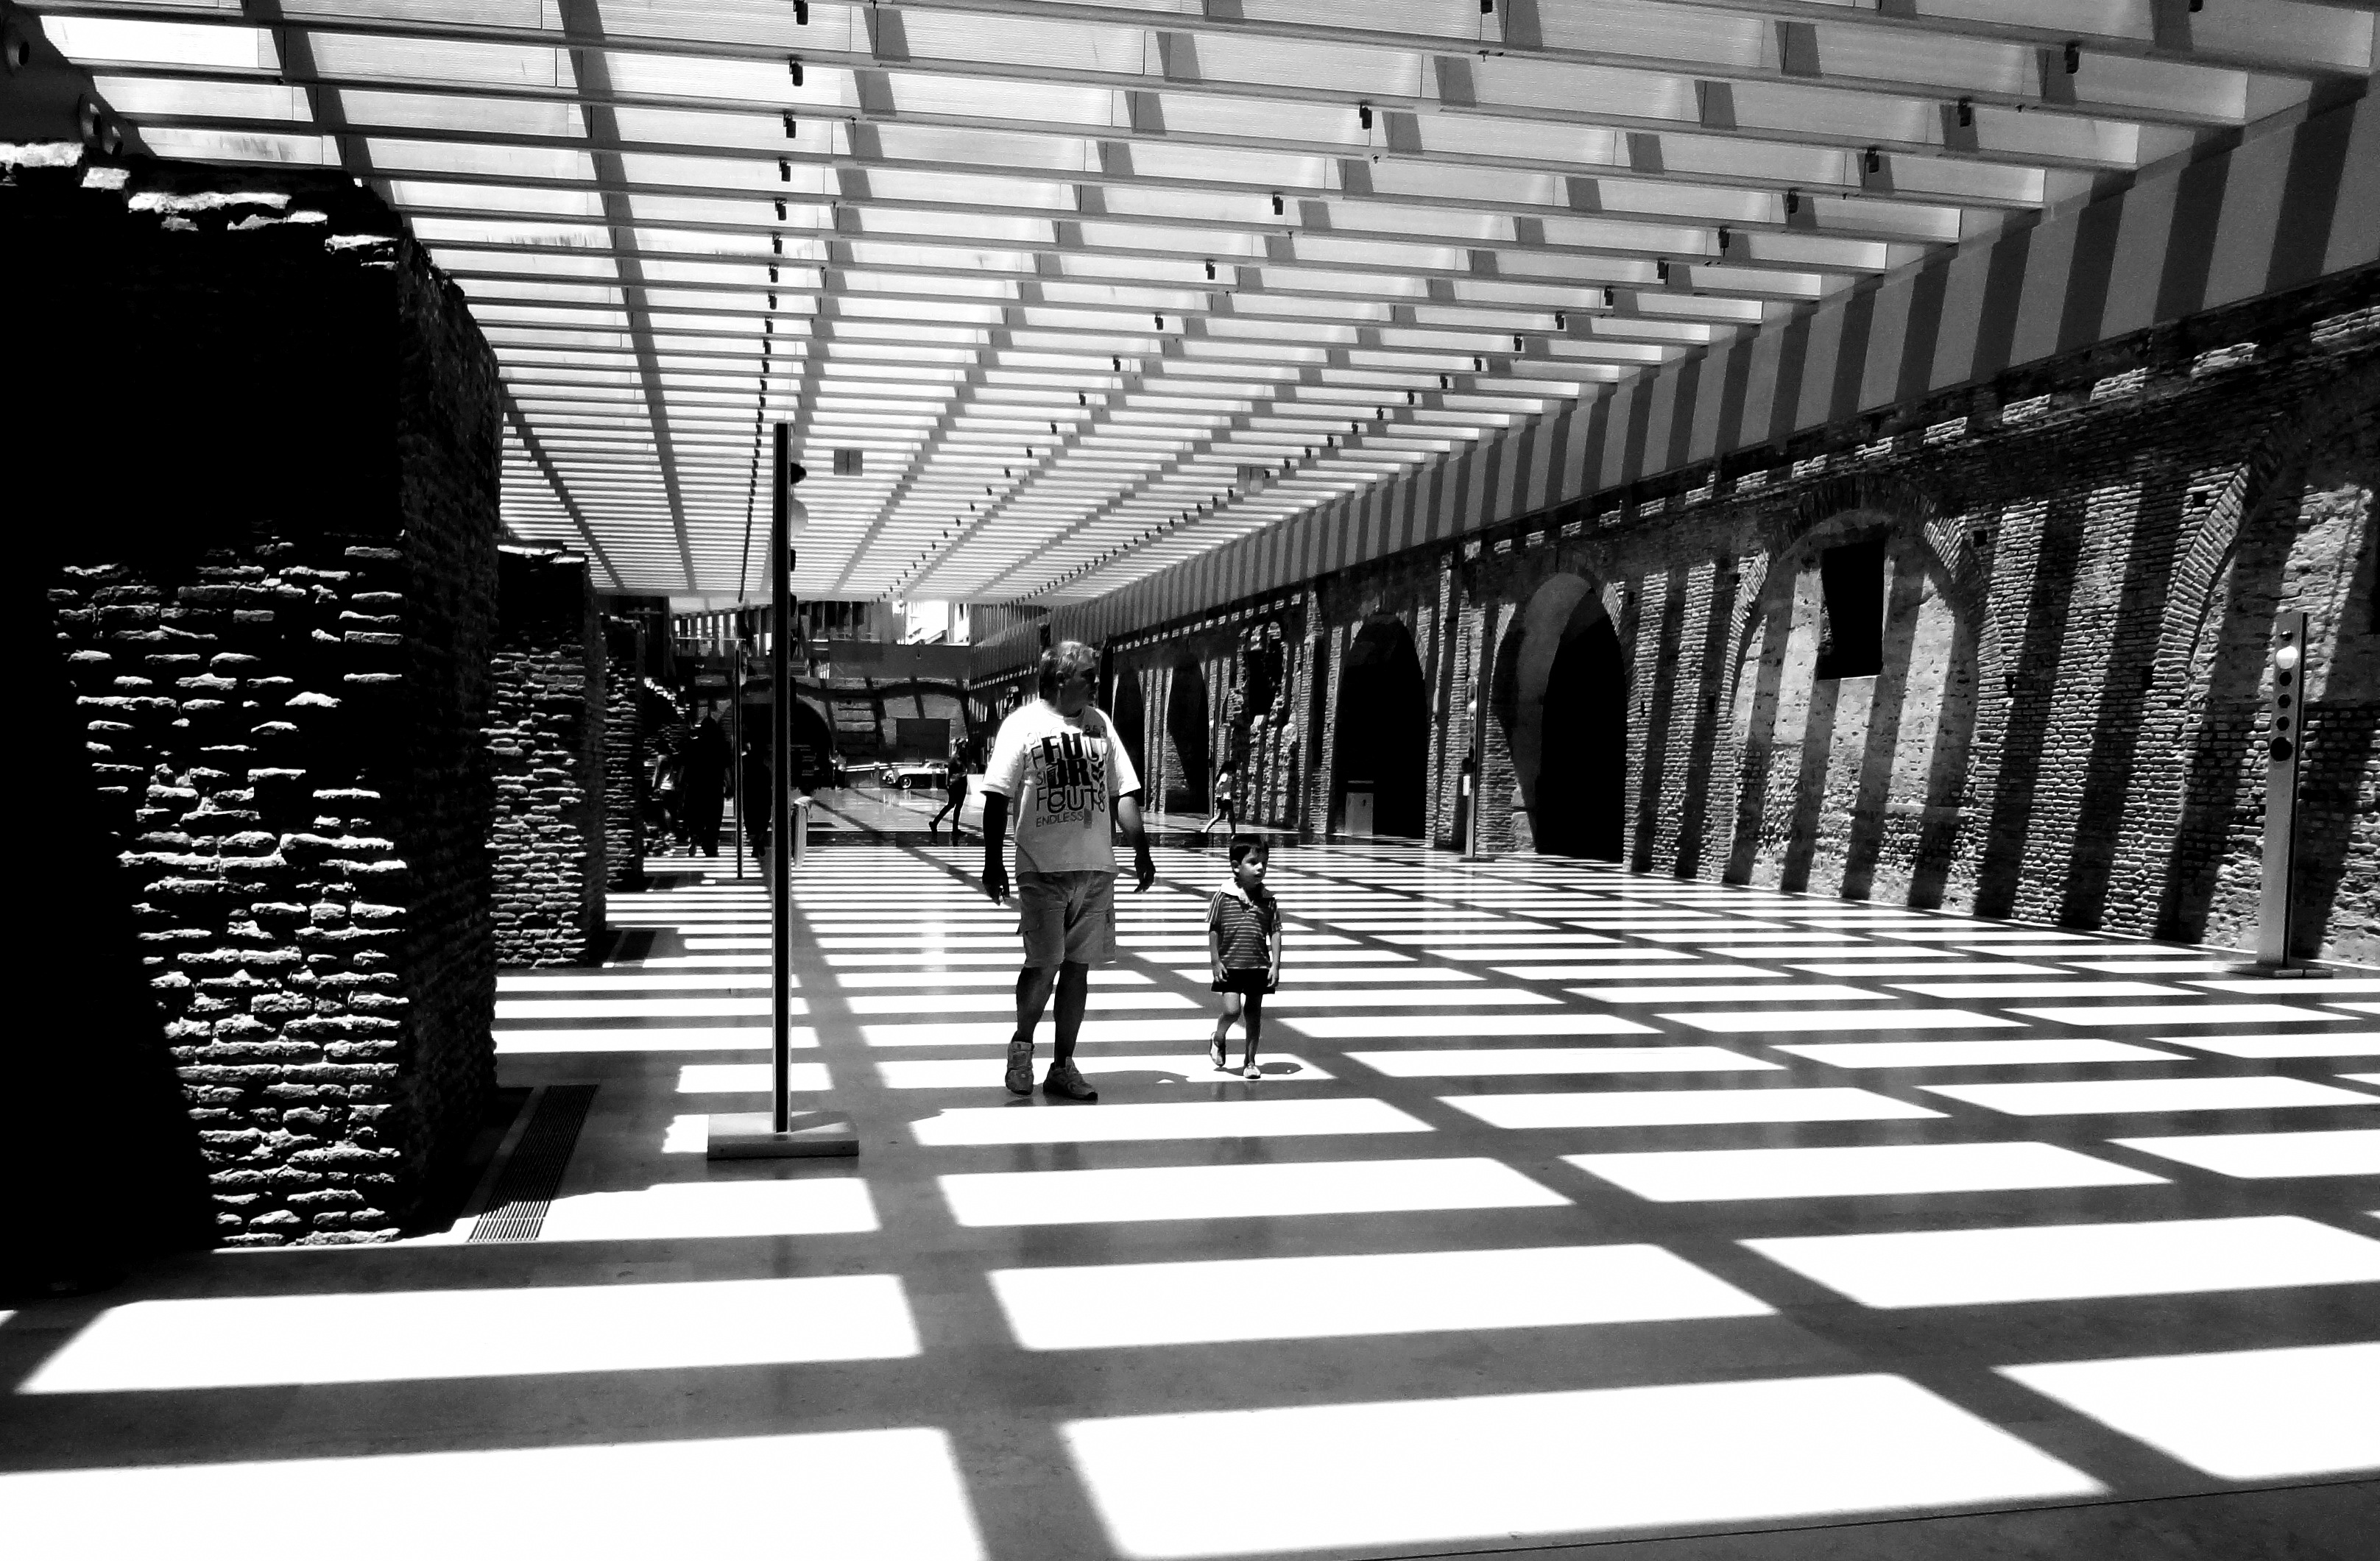
black and white, architecture, transport, line, museum, ancient, black, monochrome, public transport, lines, design, symmetry, argentina, buenos aires, monochrome photography